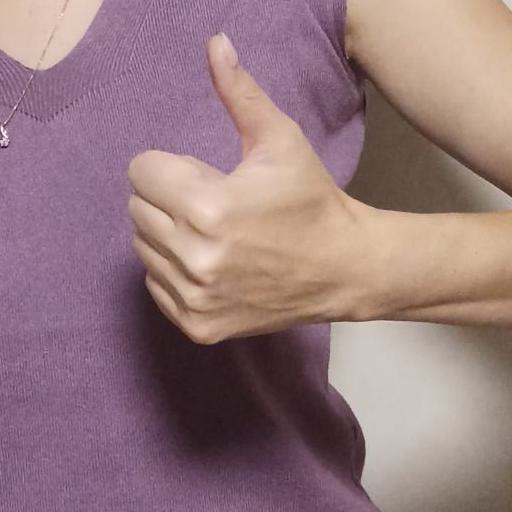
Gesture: like